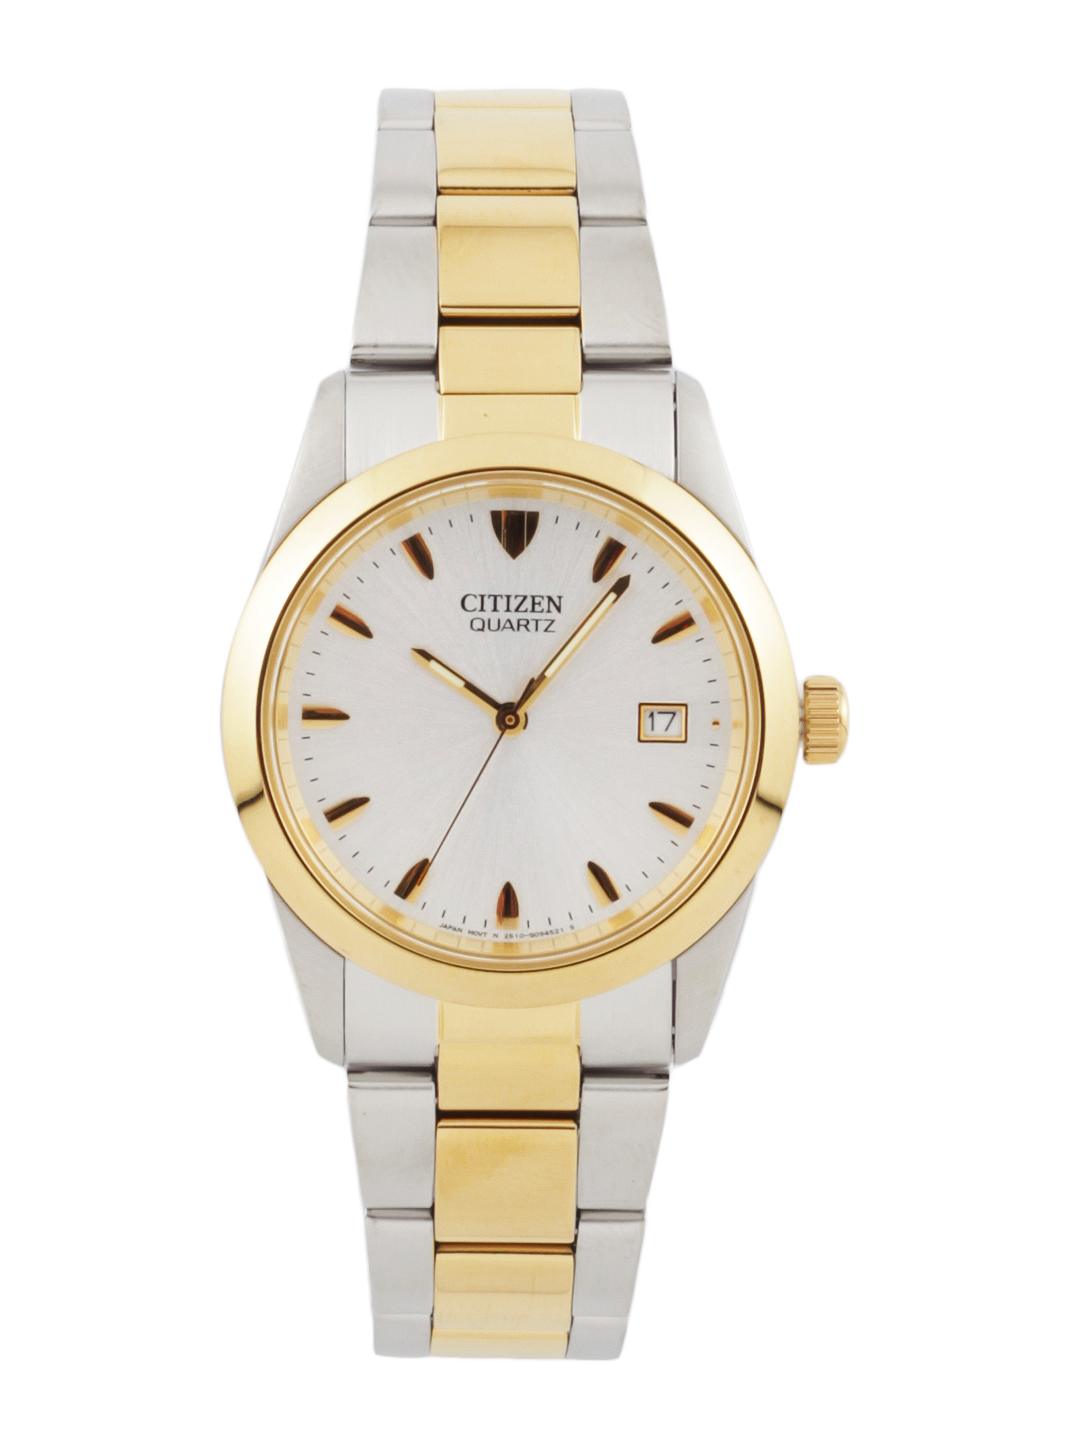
Citizen Men White Dial Watch
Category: Accessories / Watches / Watches
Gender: Men
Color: Silver
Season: Winter 2016
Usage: Casual